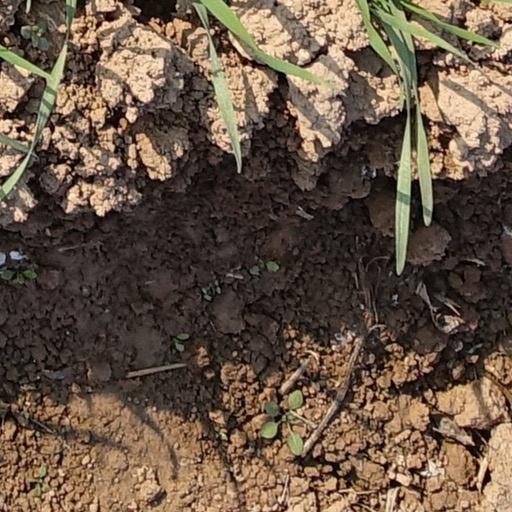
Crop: wheat